Ontario Highway 409

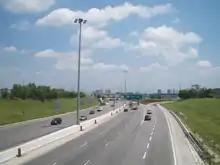
Looking east on the 409 approaching the interchange with Martin Grove Road, after the 2009-10 reconstruction

Highway 409 serves as a direct link between Highway 401, Highway 427, and Pearson International Airport. While it is not intended as a commuter route, there are three exits serving industrial areas in Etobicoke centred on the highway. Highway 409 also serves as the only connection between westbound Highway 401 and northbound Highway 427 and between southbound Highway 427 and eastbound Highway 401, as access between these routes is not provided at the 401–427 interchange.